Dirty War

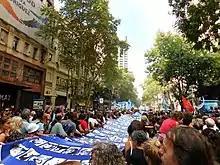
Flag with images of those who disappeared during a demonstration in Buenos Aires to commemorate the 40th anniversary of the 1976 coup in Argentina

On 23 January 1989, an armed group of around 40 guerrillas, a faction of the "Movimiento Todos por la Patria" (MTP or All for the Fatherland Movement), attacked the La Tablada army barracks on the outskirts of Buenos Aires to "prevent" a military coup. The attack resulted in 28 of the guerrillas killed, five "disappeared" and 13 imprisoned. Eleven police and military died, and 53 were wounded in the fighting. The guerrillas claimed to have acted to prevent a military coup. Among the dead at La Tablada was Jorge Baños, a human rights lawyer who had joined the guerrillas. The MTP attack to prevent a military coup has been suspected to be led by infiltrated Intelligence military service.